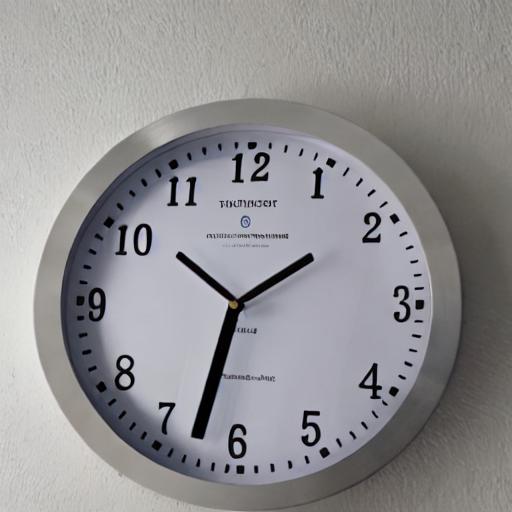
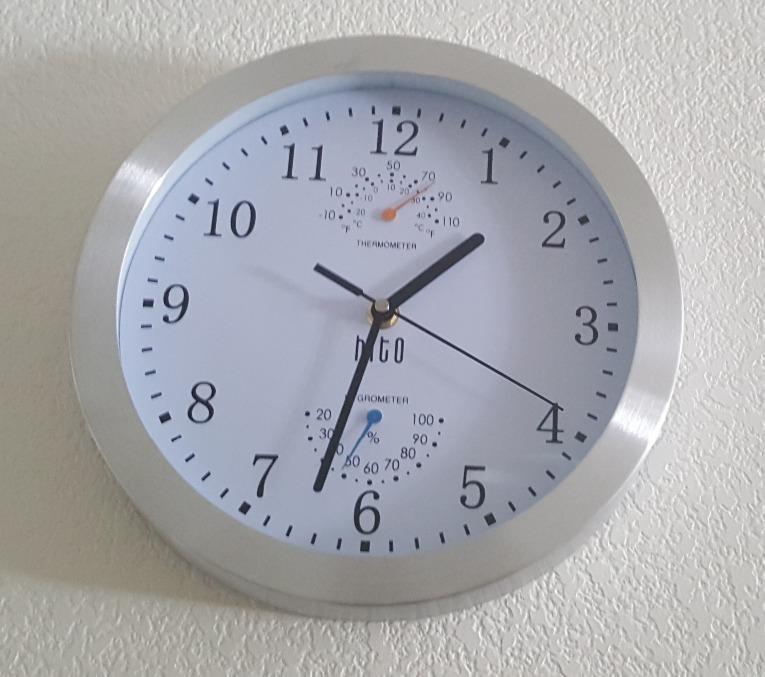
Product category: clock
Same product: no